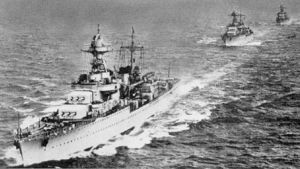
Franske flåde / Historie / 20. århundrede / Anden verdenskrig
Den lette krydser Georges Leygues leverede ildstøtte til landgangene i Normandiet og på den franske Rivierakyst i 1944.
Den Franske flåde, officielt kaldt Marine nationale og ofte kaldt La Royale er den maritime del af det franske militær. Den består af et bredt udvalg af skibe, fra patruljebåde til missilbevæbnede fregatter, og den har et atomdrevet hangarskib og 10 atomdrevne undervandsbåde, hvoraf de fire er udrustet med interkontinentale missiler.